Persona 3

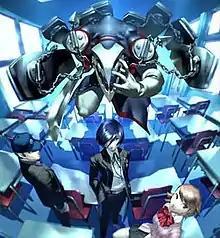
Two male and one female student stand in a classroom. Behind and above the protagonist, who stands at the center, is the Persona Thanatos, a humanoid demon with eight coffins attached to its body via chains.

"Persona 3" began development in 2003, after the completion of "" and "". In March 2006, the first details on "Persona 3" were unveiled in the Japanese gaming magazine "Famitsū". In addition to announcing the game's Japanese release date of July 13, the three-page article detailed the game's premise, combat systems, and the social link system (known as "community" in the Japanese version). It also profiled three characters—the protagonist, Junpei, and Yukari—as well as their respective Personas: Orpheus, Hermes and Io.